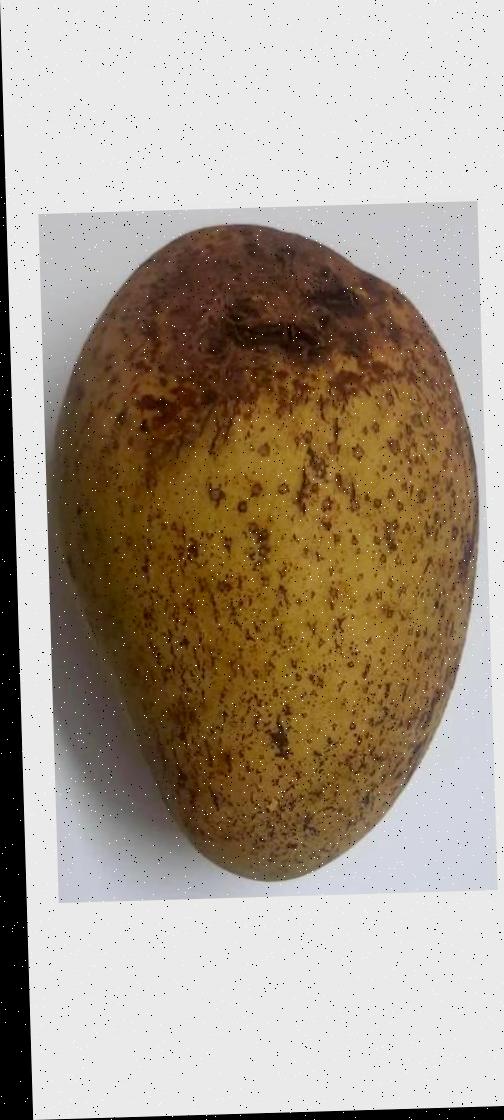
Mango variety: Ashshina Classic